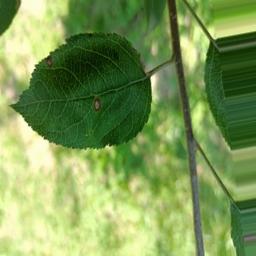
Label: Alternaria